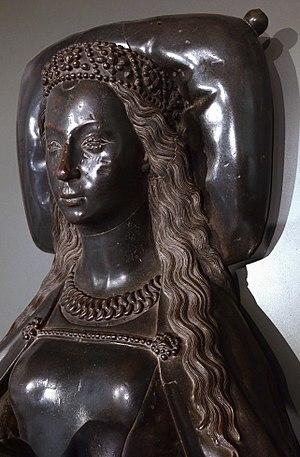
Gisant d'Isabelle de Bourbon (1436-1465), détail, en bronze, attribué à Jan Borman II et Reinier van Thienen. Situé à l'origine dans l'abbaye de Saint-Michel à Anvers, le monument a été endommagé en 1566 par les iconoclastes. Son visage a été inspiré par un tableau de Rogier van der Weyden. Musée M à Louvain. Photographie pivotée pour présenter une image verticale, comme un portrait.